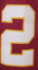
Number: 2